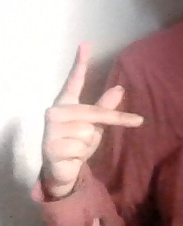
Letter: dha